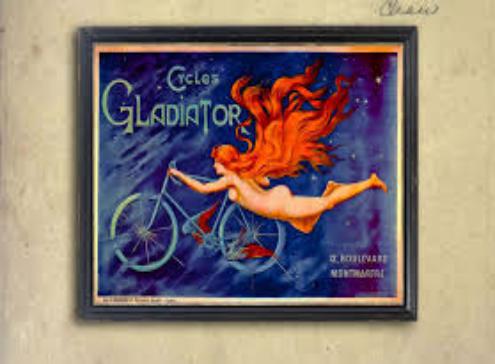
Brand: gladiator cycle
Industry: Food